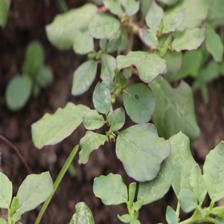
Label: BroadLeafWeed